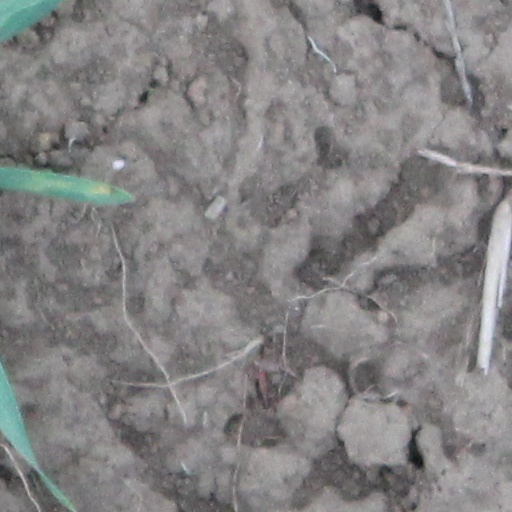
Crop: wheat